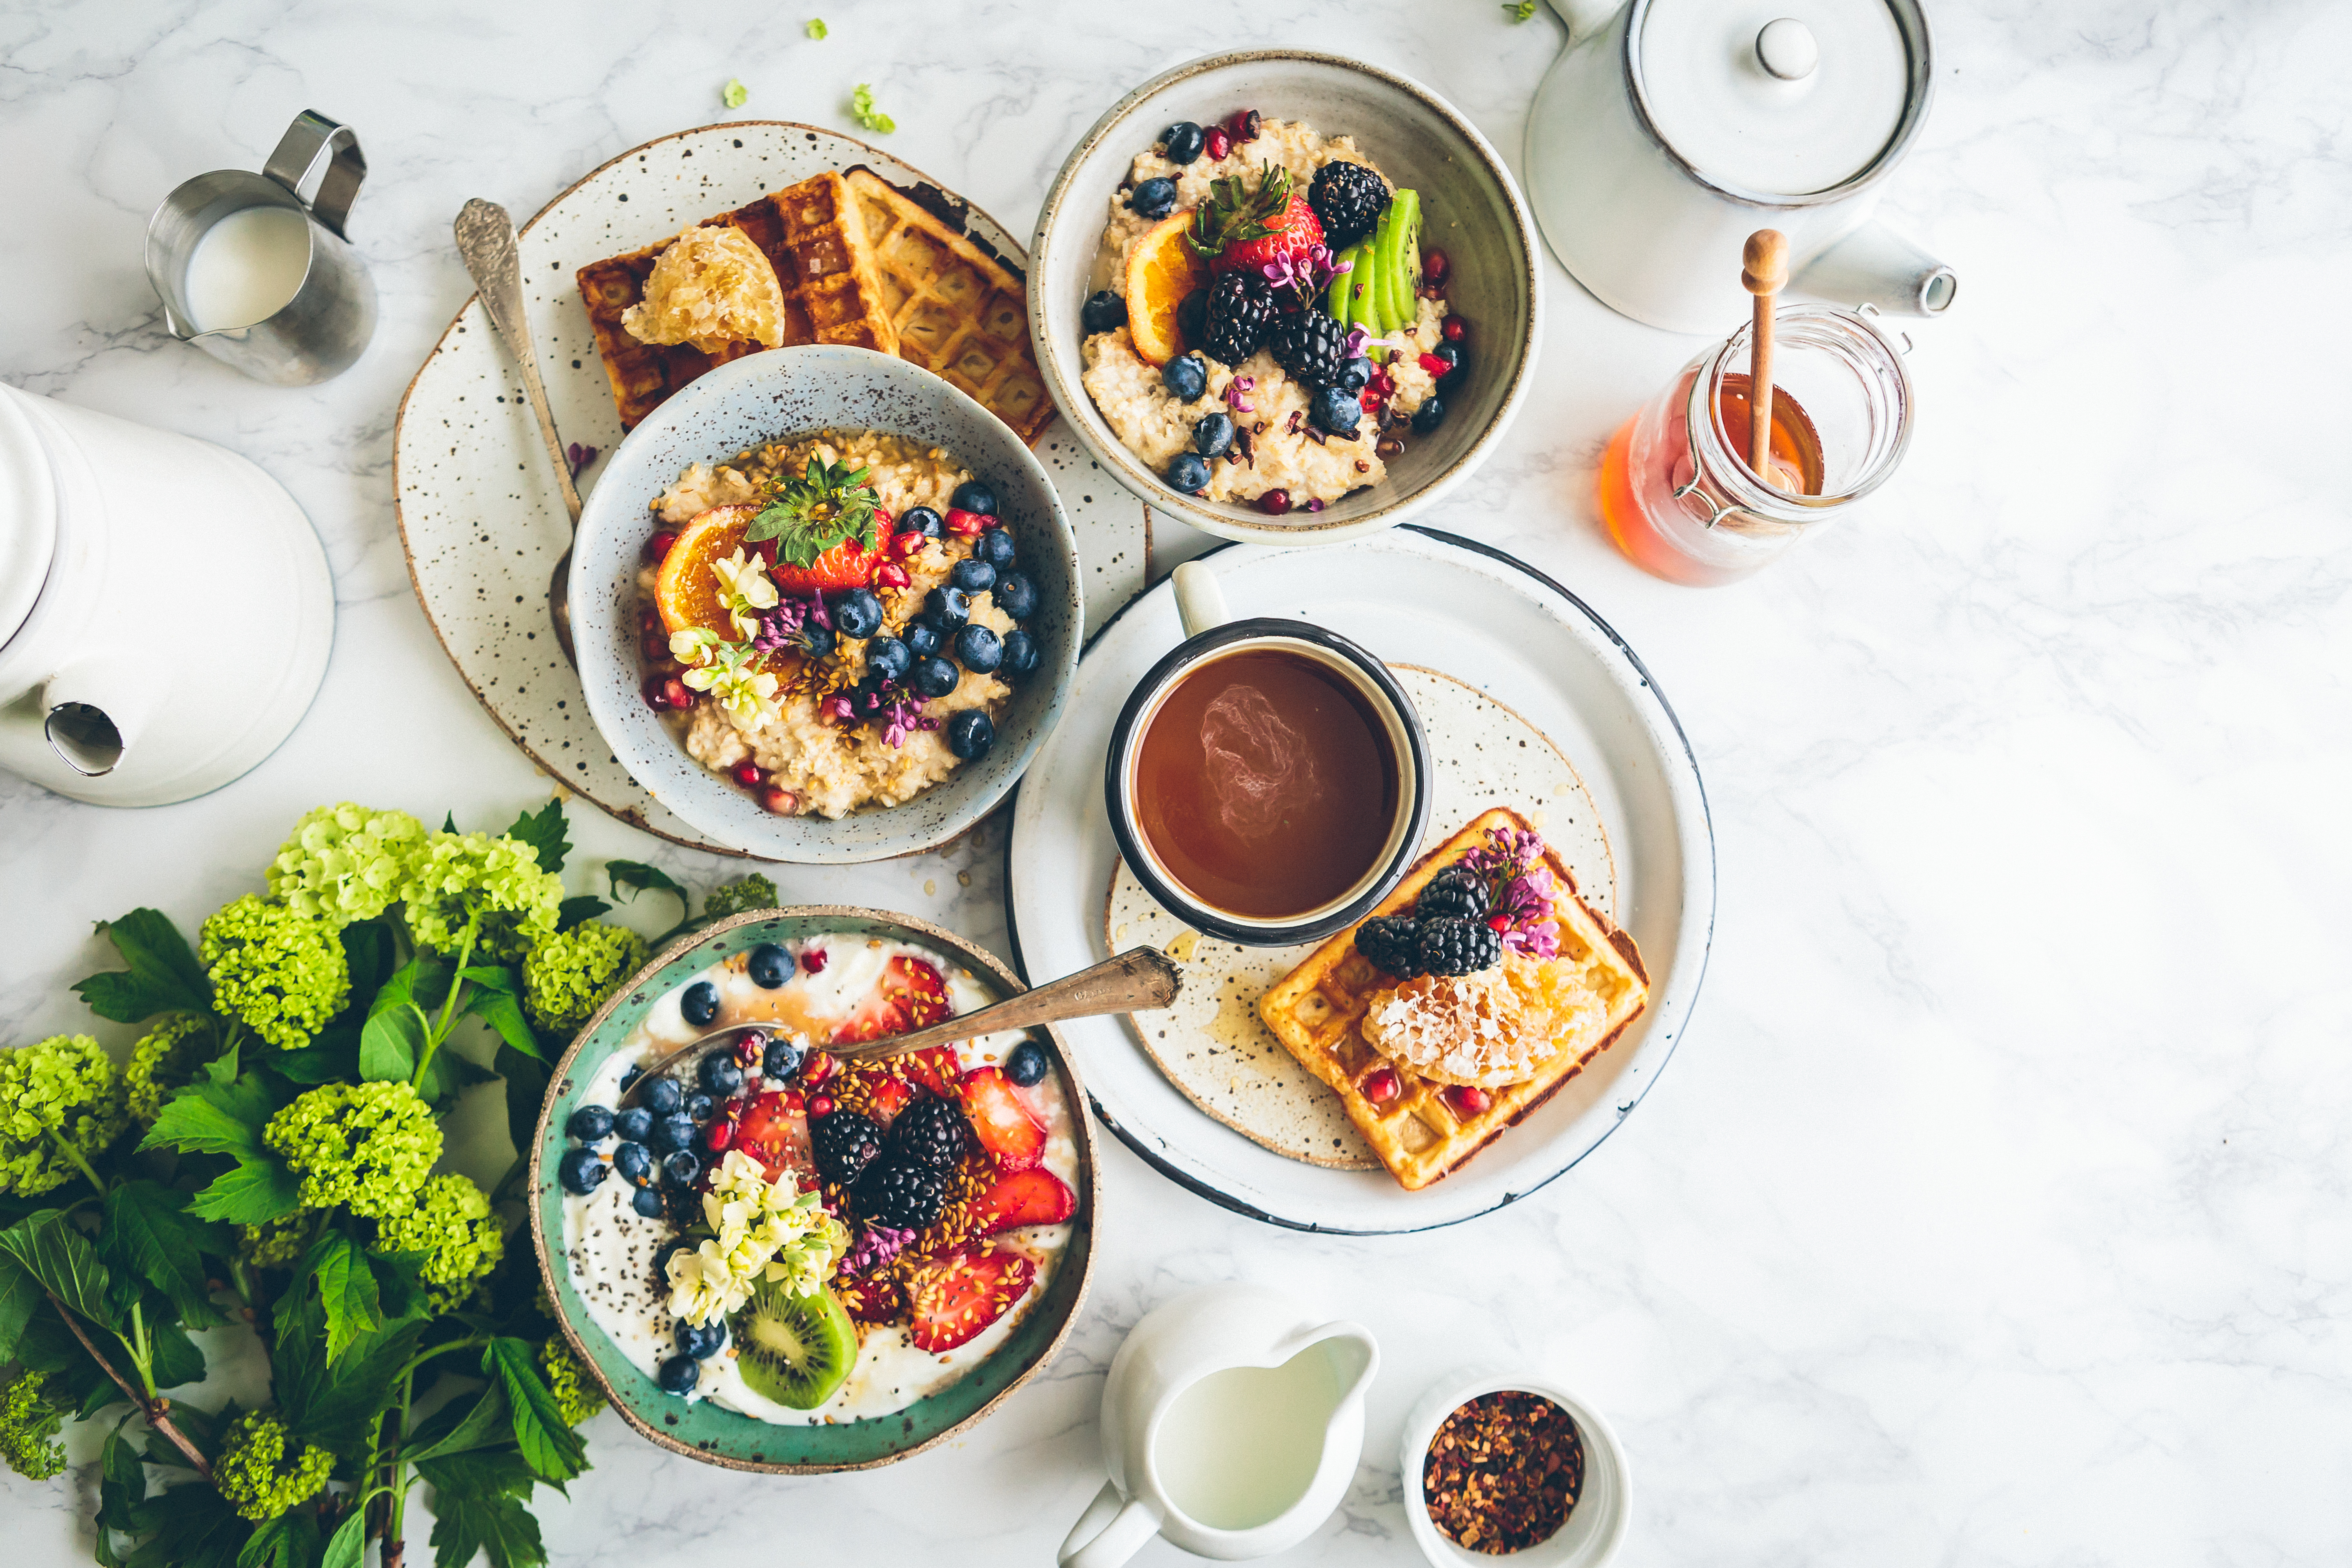
dish, meal, food, breakfast, lunch, cuisine, brunch